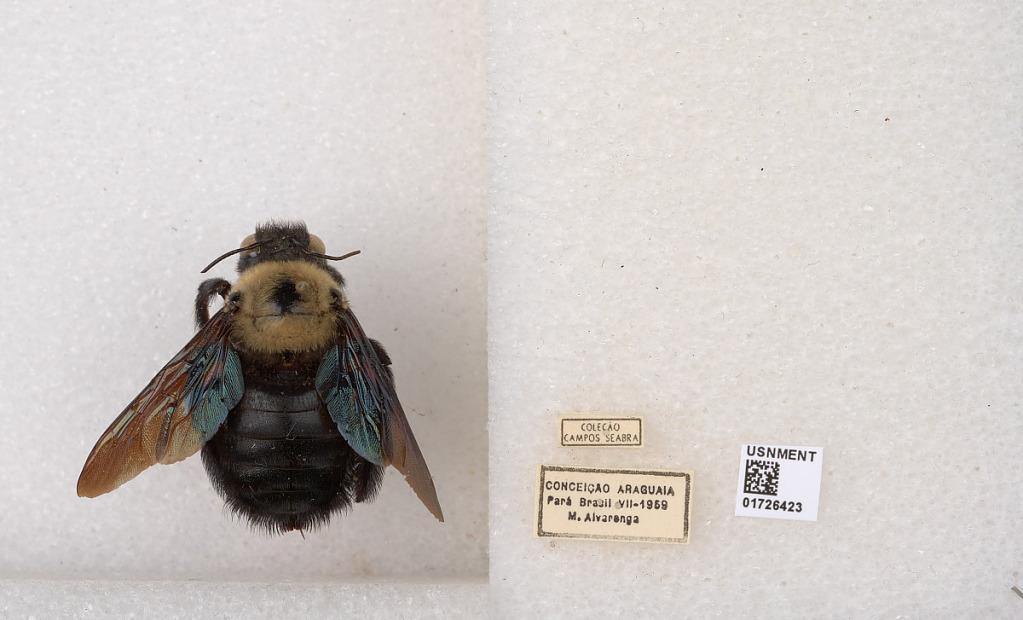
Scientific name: Xylocopa (Neoxylocopa) grisescens Lepeletier
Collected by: M. Alvarenga
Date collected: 1959-7-1
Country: Brazil
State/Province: Para
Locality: Conceicao do Araguaia
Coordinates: -8.26176, -49.2693